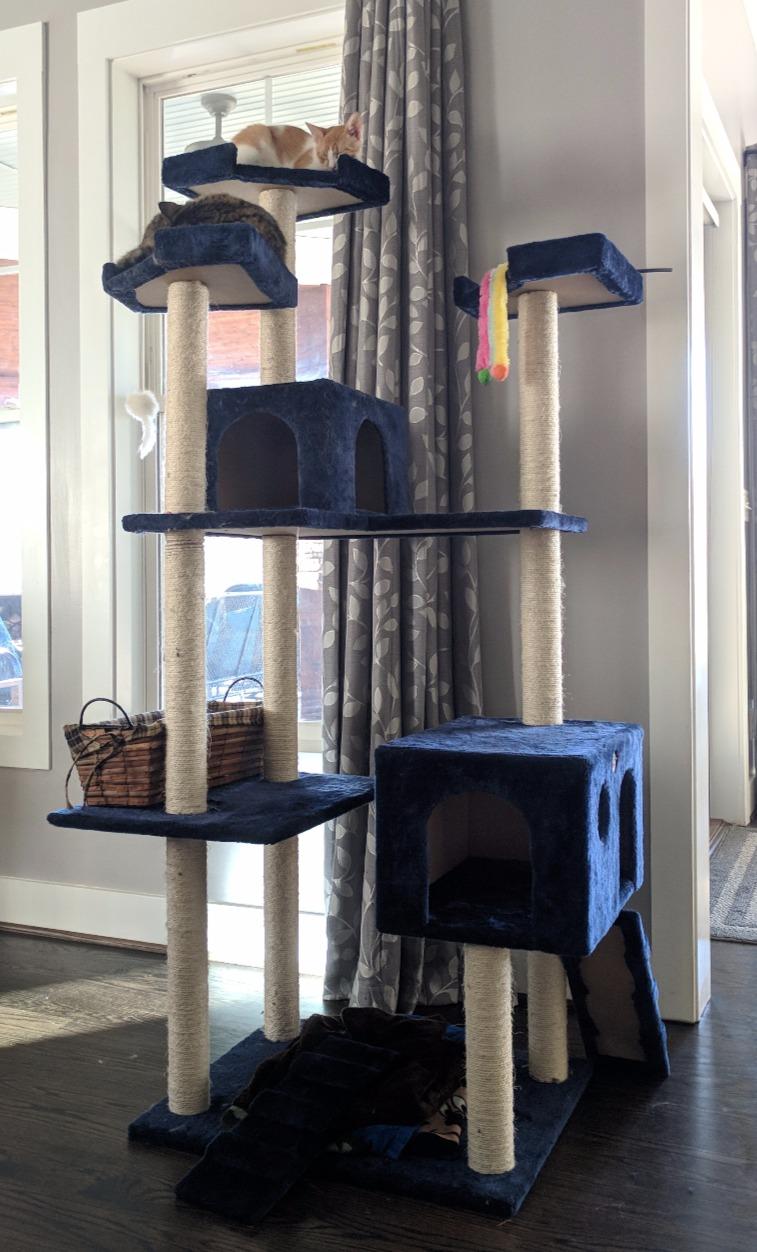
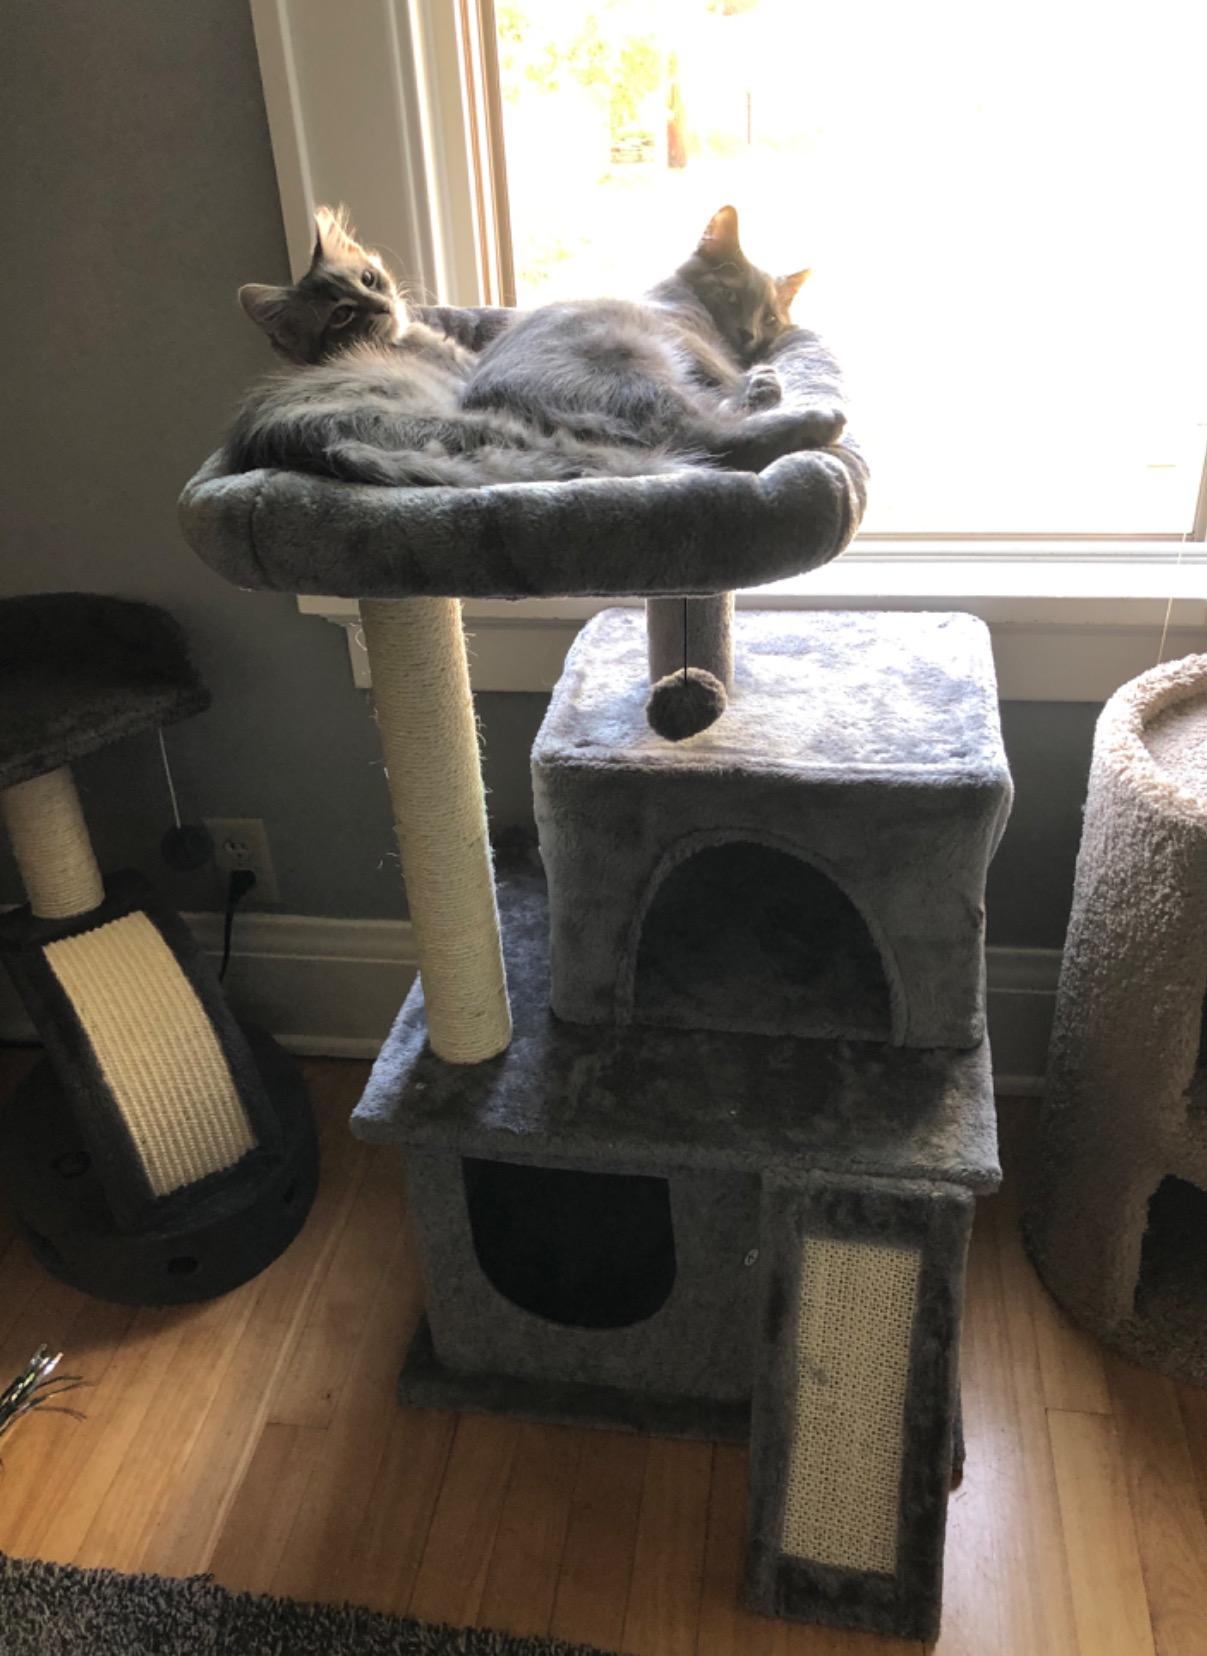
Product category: items_cat tree
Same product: no